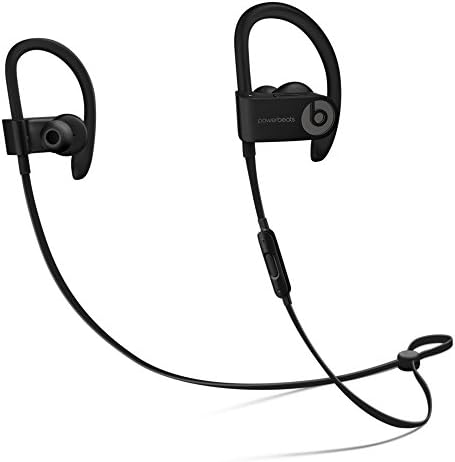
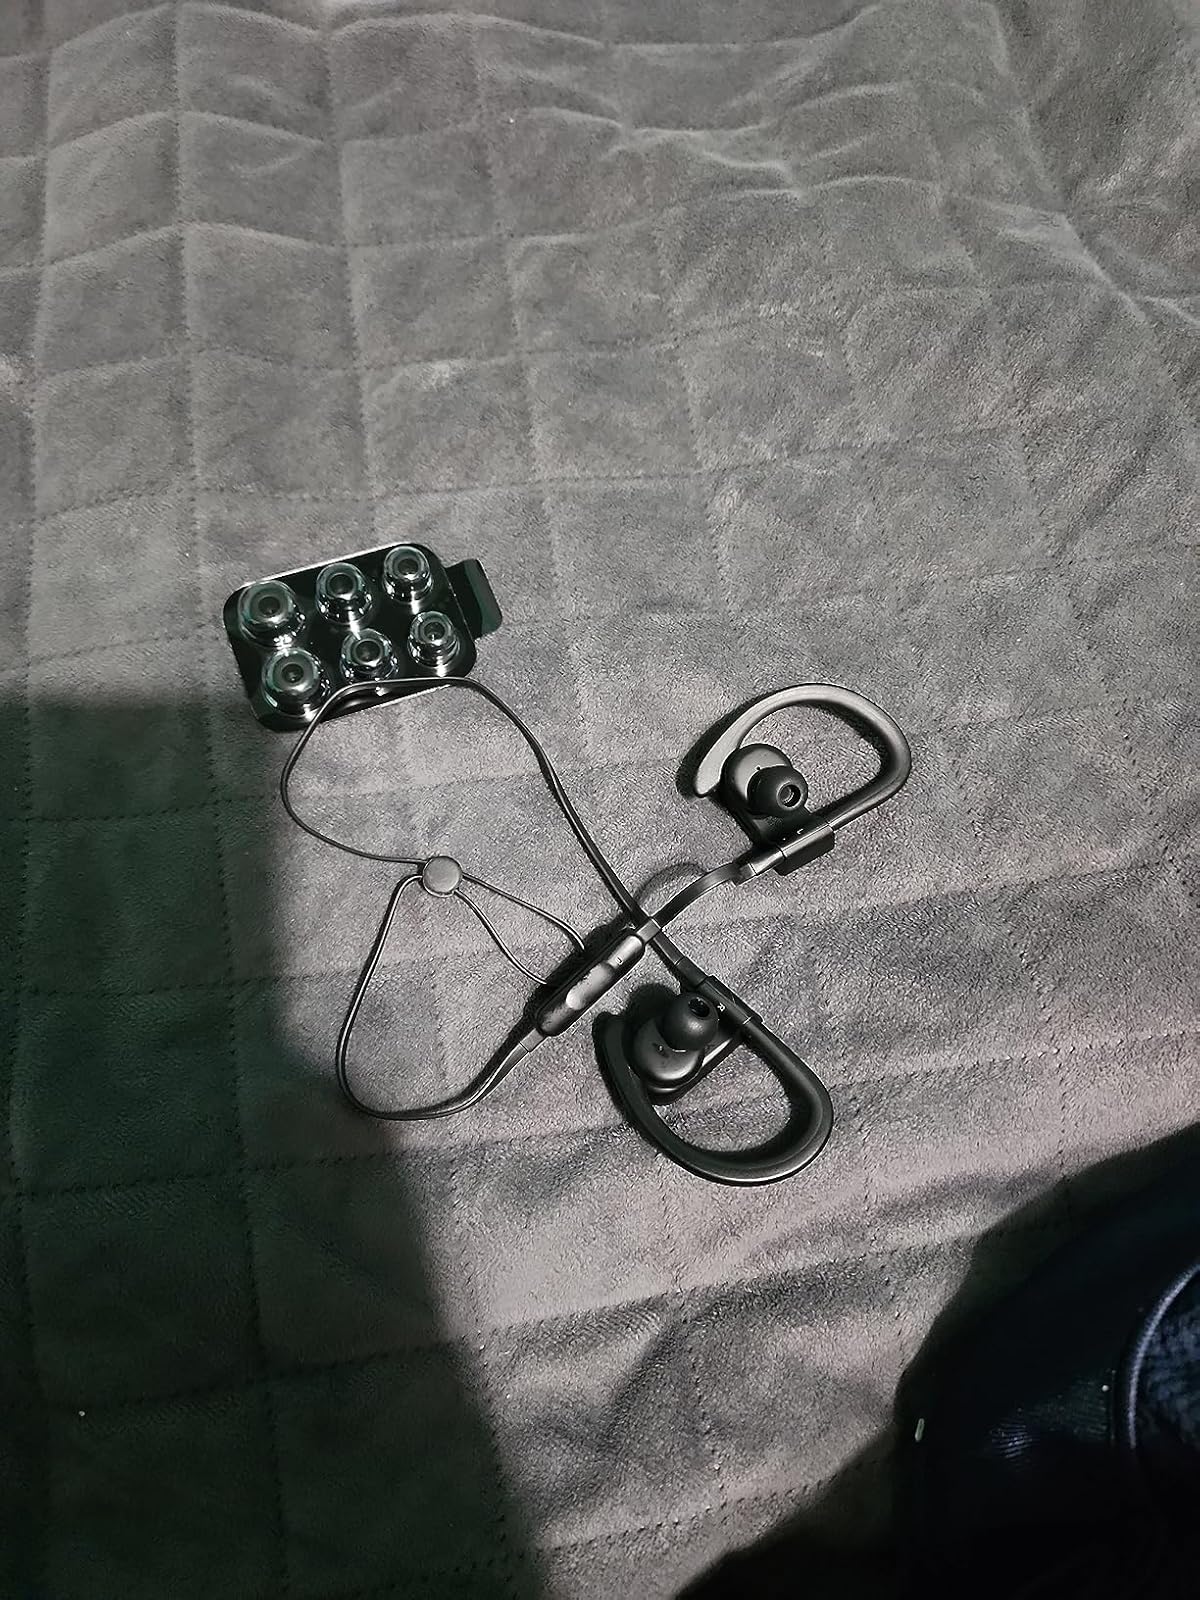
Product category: headphones
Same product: yes